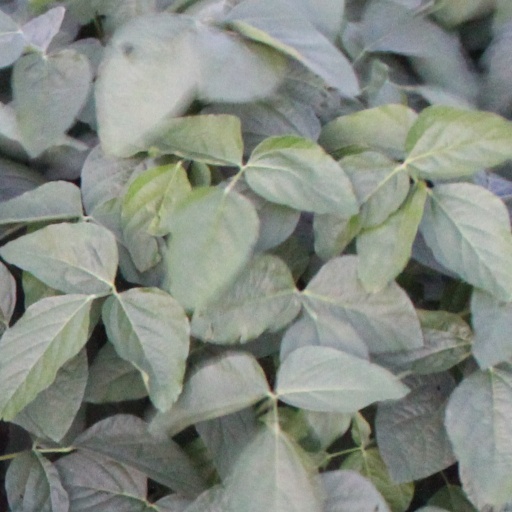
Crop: soybean